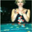
Label: woman